Katherine Eleanor Conway

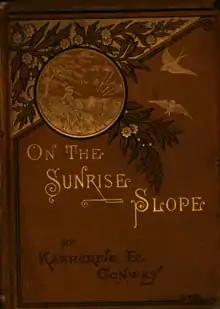
"On the Sunrise Slope" (1881)

Conway's first work in journalism was done on the Rochester "Daily Union and Advertiser". In 1875, she commenced a Catholic monthly, contributing poems and moral tales under the pen name of "Mercedes" to other Catholic journals from spare hours after editing her monthly, and teaching in the convent; She edited the "West End Journal", a religious monthly, for five years. Conway served as assistant editor of Buffalo's "Catholic Union and Times" from 1880 to 1883. In that year, she was invited to visit Boston to recuperate from illness. There, she met the editor who had given her the earliest recognition for her poems by paying with a check, John Boyle O'Reilly. After an opportune vacancy occurred with the staff of "The Pilot", O'Reilly offered it to Conway, who accepted and started her new job in the autumn of 1883. Besides a liberal salary, opportunities for outside literary work were often put in Conway's direction by O'Reilly. Two years previous to that change, in 1881, Conway had gathered her poems into a volume, published with the title, "On the Sunrise Slope". Conway also edited Clara Erskine Clement Waters' collection, called "Christian Symbols and Stories of the Saints as Illustrated in Art".